Baby Bear, Baby Bear, What Do You See?

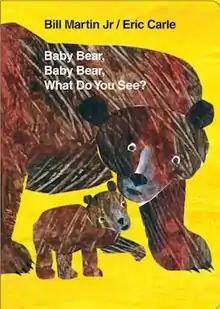
Front cover, designed by E. Carle

Baby Bear, Baby Bear, What Do You See? is a 2007 children's picture book by Bill Martin Jr. and Eric Carle. First published by Henry Holt and Company, it is the fourth and final companion title to "Brown Bear, Brown Bear, What Do You See?"